Olivais, Lisbon

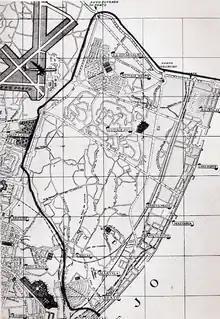

The exact date of the construction of the parish church remains unknown. Nevertheless, given the year of the parish's formation, we can place it at least in the 14th century, although there are no records of its founders. The story, preserved in tradition, that the patron saint's image was found within the hollow of an olive tree trunk, leading to the naming of the new jurisdiction as Nossa Senhora or Santa Maria dos Olivais, appears to be of a legendary nature. However, the said trunk, which the vicar of the time had ordered to be uprooted and preserved, was kept in the sacristy until 1700.